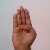
The image shows a hand gesture representing the letter 'B' in Indian Sign Language.